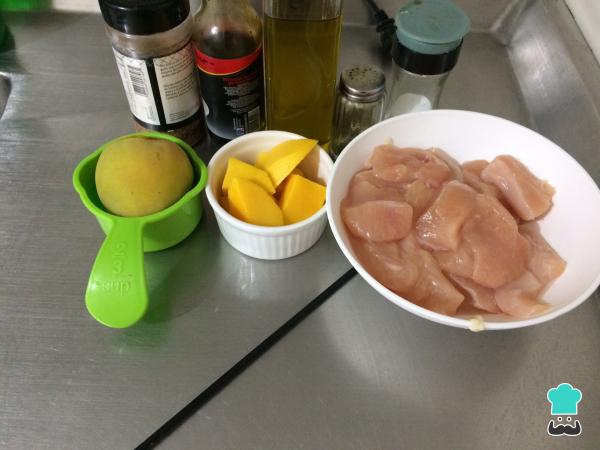
Antes de realizar las brochetas agridulces, el primer paso es alistar todos los ingredientes.